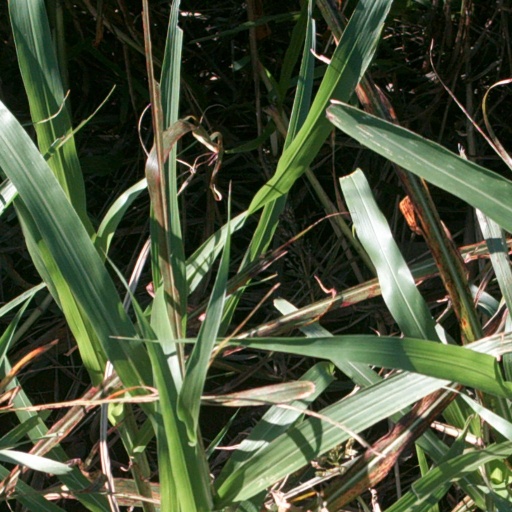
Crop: sorghum